Iran Aseman Airlines Flight 746

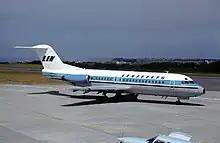
A Fokker F-28 similar to the accident aircraft

Iran Aseman Airlines Flight 746 was a Fokker F-28 flight of Iran Aseman Airlines operating on the Isfahan–Tehran route in Iran. The flight crashed near the town of Natanz on October 12, 1994, killing all the passengers and crew members.